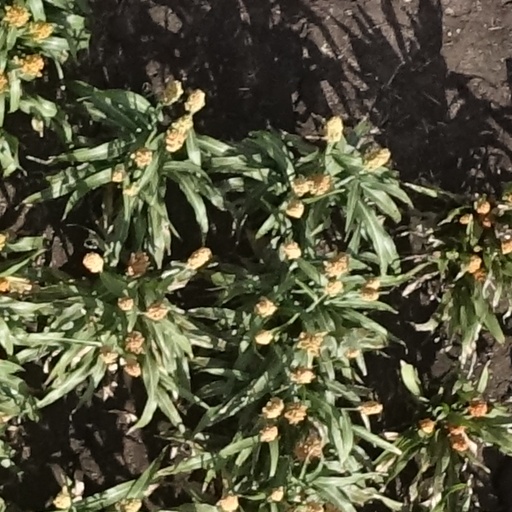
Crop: sorghum